List of butterflies of Guinea-Bissau

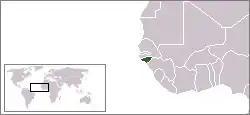
Location of Guinea-Bissau

This is a list of butterflies of Guinea-Bissau. About 154 species are known from Guinea-Bissau, none of which is endemic.